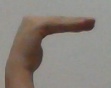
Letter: haa